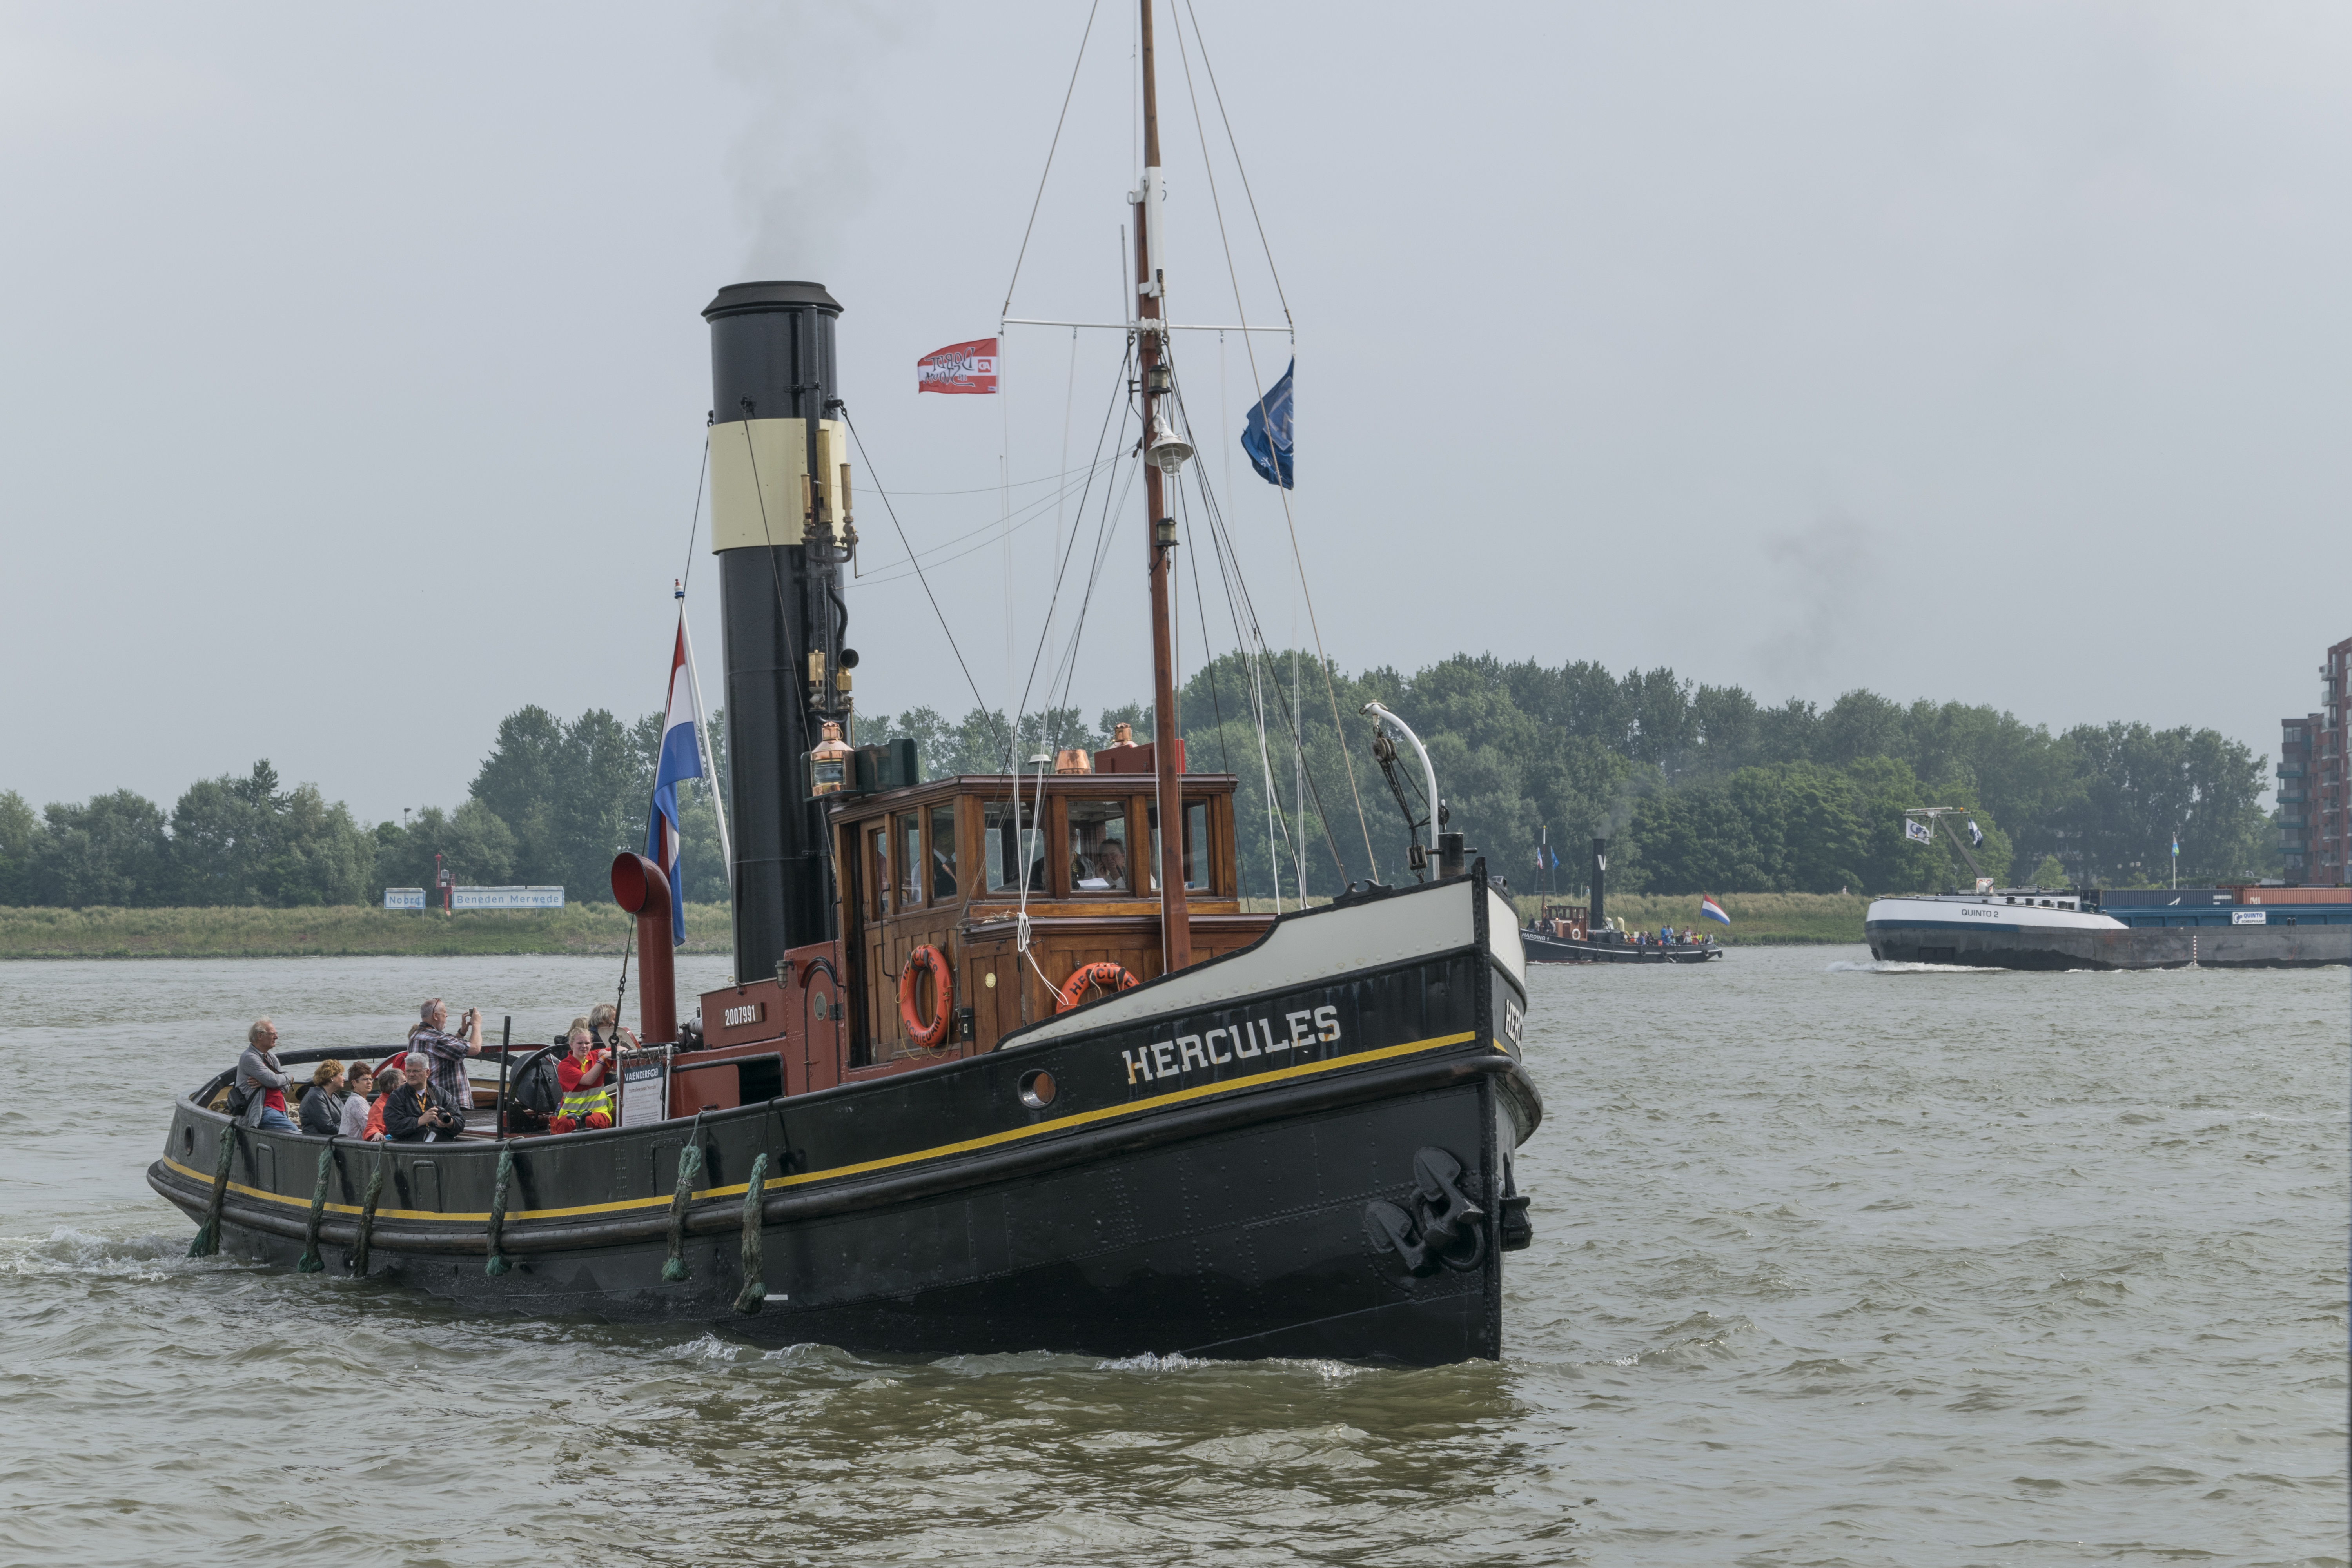
sea, outdoor, boat, ship, vehicle, mast, nikon, nederland, netherlands, outdoorphotography, event, e, tugboat, watercraft, paulvandevelde, pdvandevelde, padagudaloma, dordrecht, nederlandinfotos, zondag, dordtinstoom, eventphotography, evenementenfotografie, 2952016, 29052016, fishing vessel, pilot boat, fishing trawler